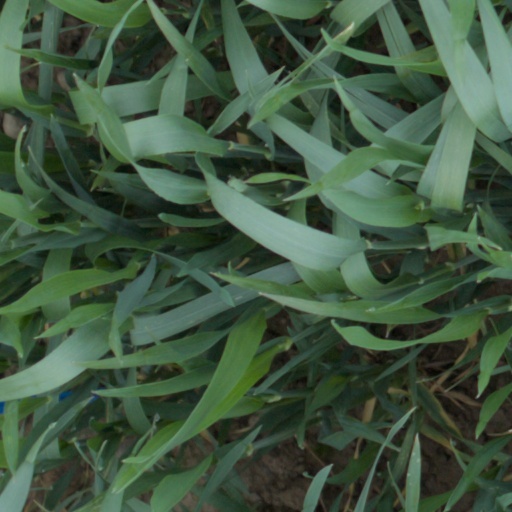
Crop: wheat